The Captain's Table

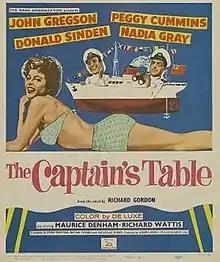

The Captain's Table is a 1959 British comedy film directed by Jack Lee and starring John Gregson, Donald Sinden, Peggy Cummins and Nadia Gray. The film is based on the 1954 novel of the same title by Richard Gordon, later adapted into the 1971 German film "The Captain" starring Heinz Rühmann.